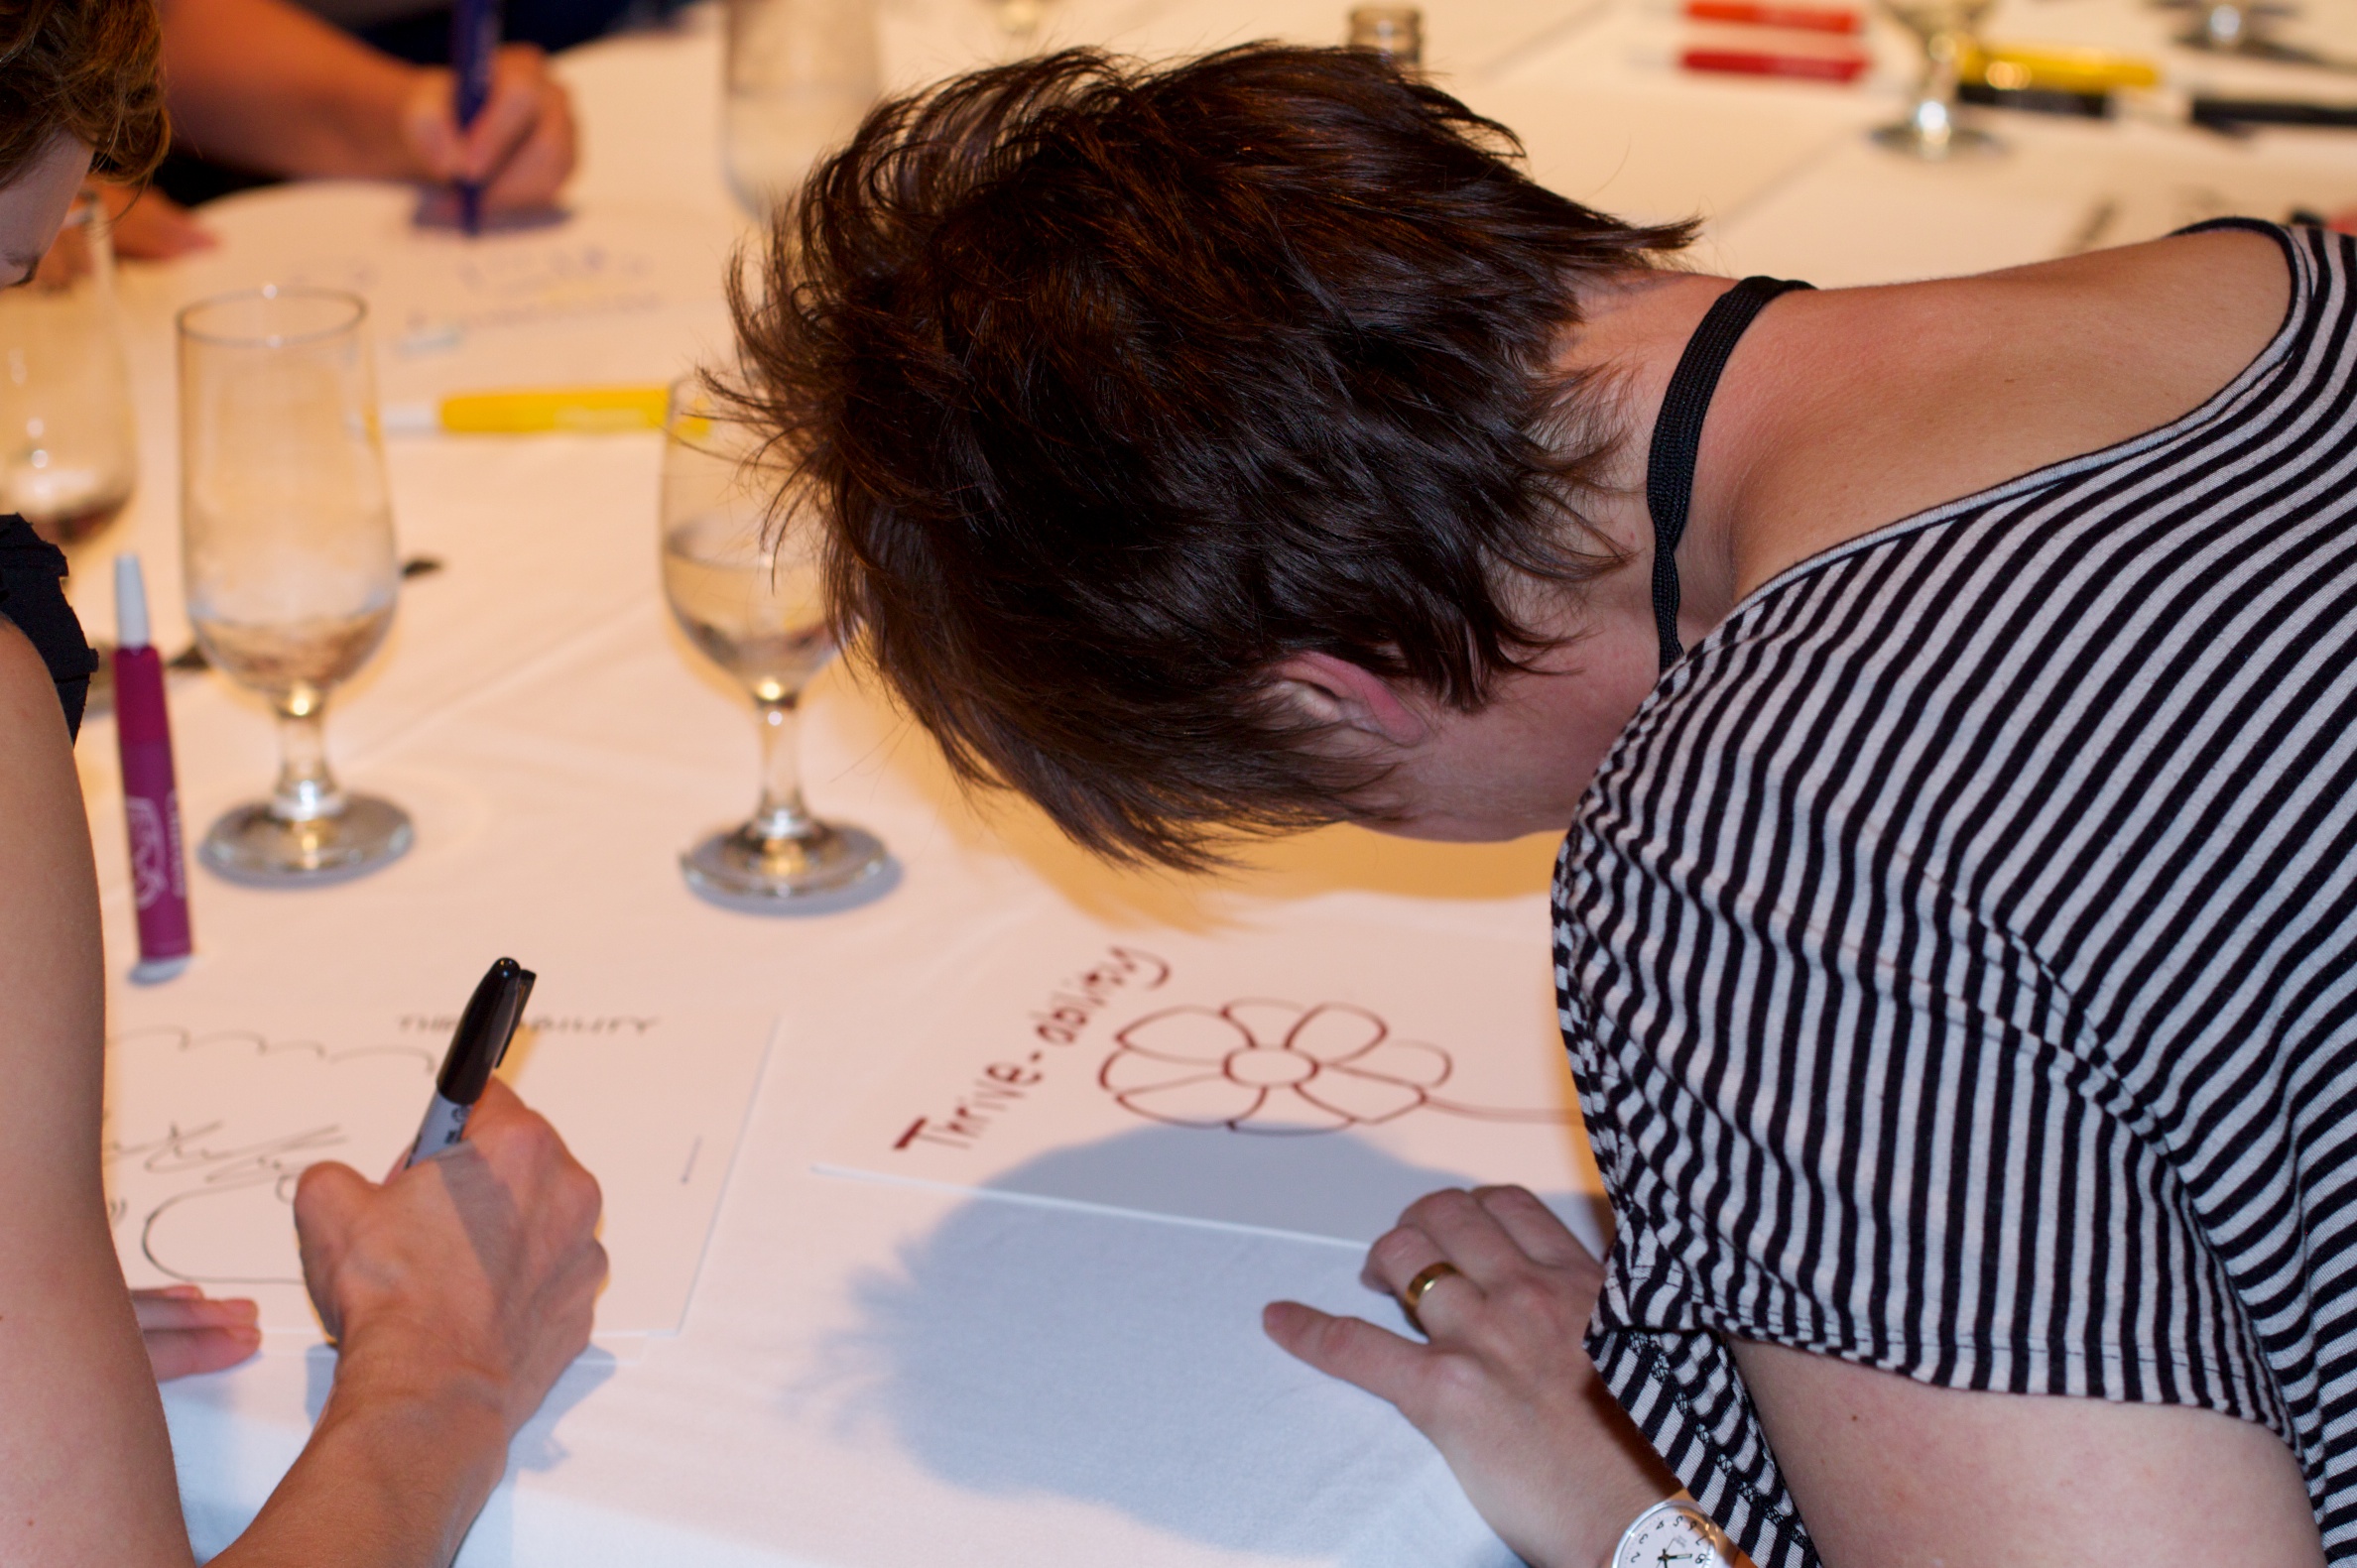
writing, hand, design, ifvp2010, interaction, sense